A cappella

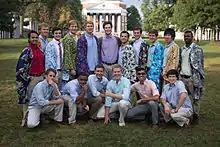
The Hullabahoos, an a cappella group at the University of Virginia, were featured in the movie "Pitch Perfect"

Peter Christian Lutkin, dean of the Northwestern University School of Music, helped popularize a cappella music in the United States by founding the Northwestern A Cappella Choir in 1906. The A Cappella Choir was "the first permanent organization of its kind in America."